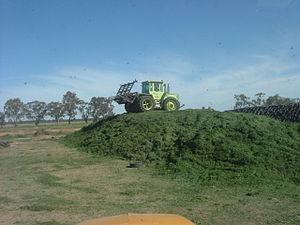
L'ensilage est une méthode de conservation des fourrages par acidification passant par la fermentation lactique anaérobie d'un fourrage humide. En fonction des différentes techniques utilisées, et de la nature des fourrages, on obtient un produit fini acide dont le pourcentage d'humidité varie de 30 % à 85 %. Plus le taux de matière sèche est élevé, plus les conditions d'anaérobiose sont difficiles à atteindre. A contrario, un taux d'humidité élevé entraîne des pertes au désilage et par fuite de jus, sources potentielles d'odeurs.